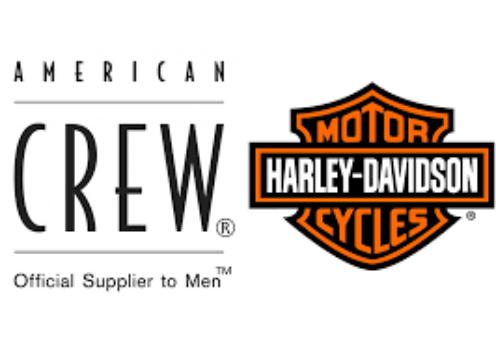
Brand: American Crew
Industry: Necessities